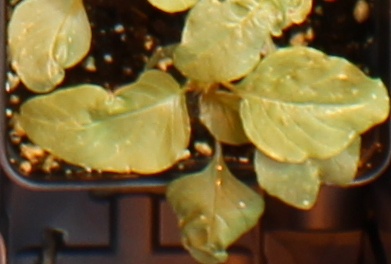
Label: Redroot Pigweed